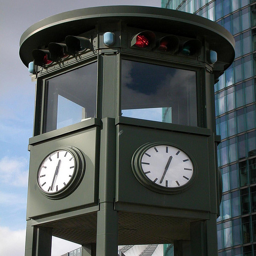
A clock tower with a variety of lights on top of it.
a clock tower doubles as a traffic light
The green clock tower stands next to the tall building.
A large green clock tower with two clocks.
A close-up of a green tower with the clock.